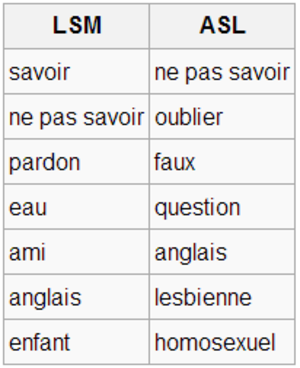
Faux amis entre la langue des signes mexicaine et la langue des signes américaine.
La langue des signes mexicaine, est la langue des signes utilisée par les personnes sourdes et leurs proches au Mexique.